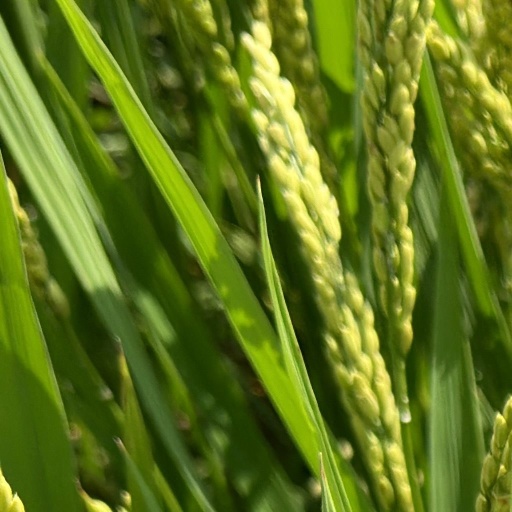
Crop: rice